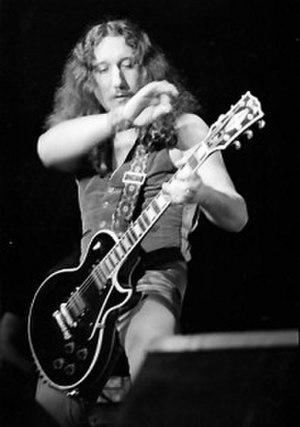
Michael « Mick » Box est le guitariste du groupe Uriah Heep. Après avoir fait partie de "The Stalkers" et "Spice", Il est le seul membre fondateur de Uriah Heep présent depuis l'origine, c'est-à-dire depuis 1969.